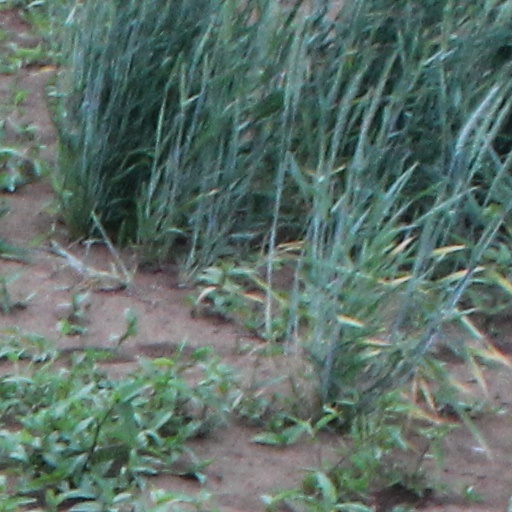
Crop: wheat